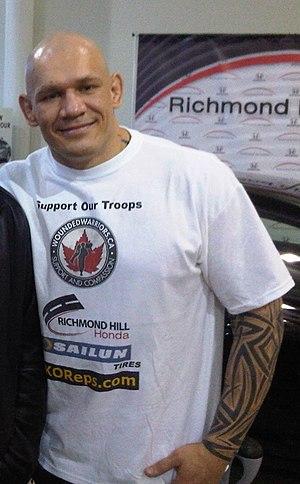
Krzysztof Soszynski est un combattant professionnel canadien de Mixed Martial Arts. Il est actuellement en concurrence dans la division Light-Heavyweight de l'Ultimate Fighting Championship.